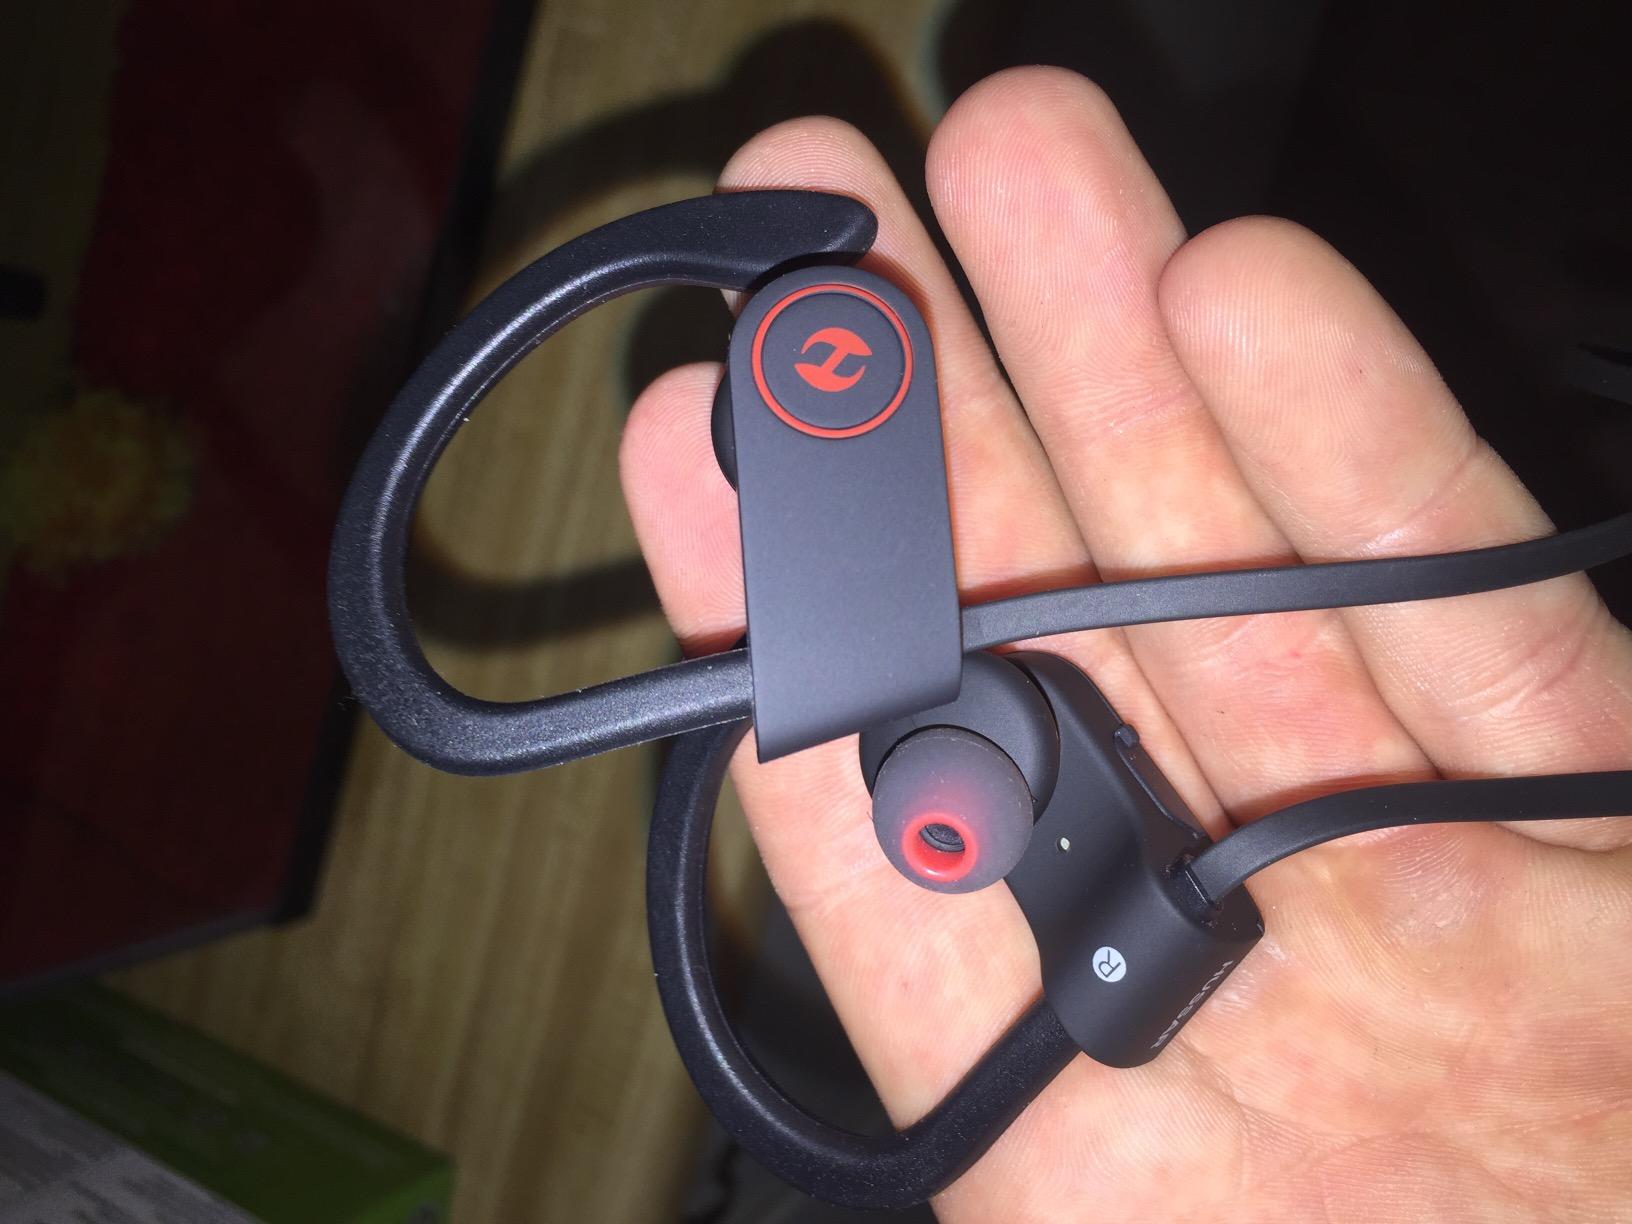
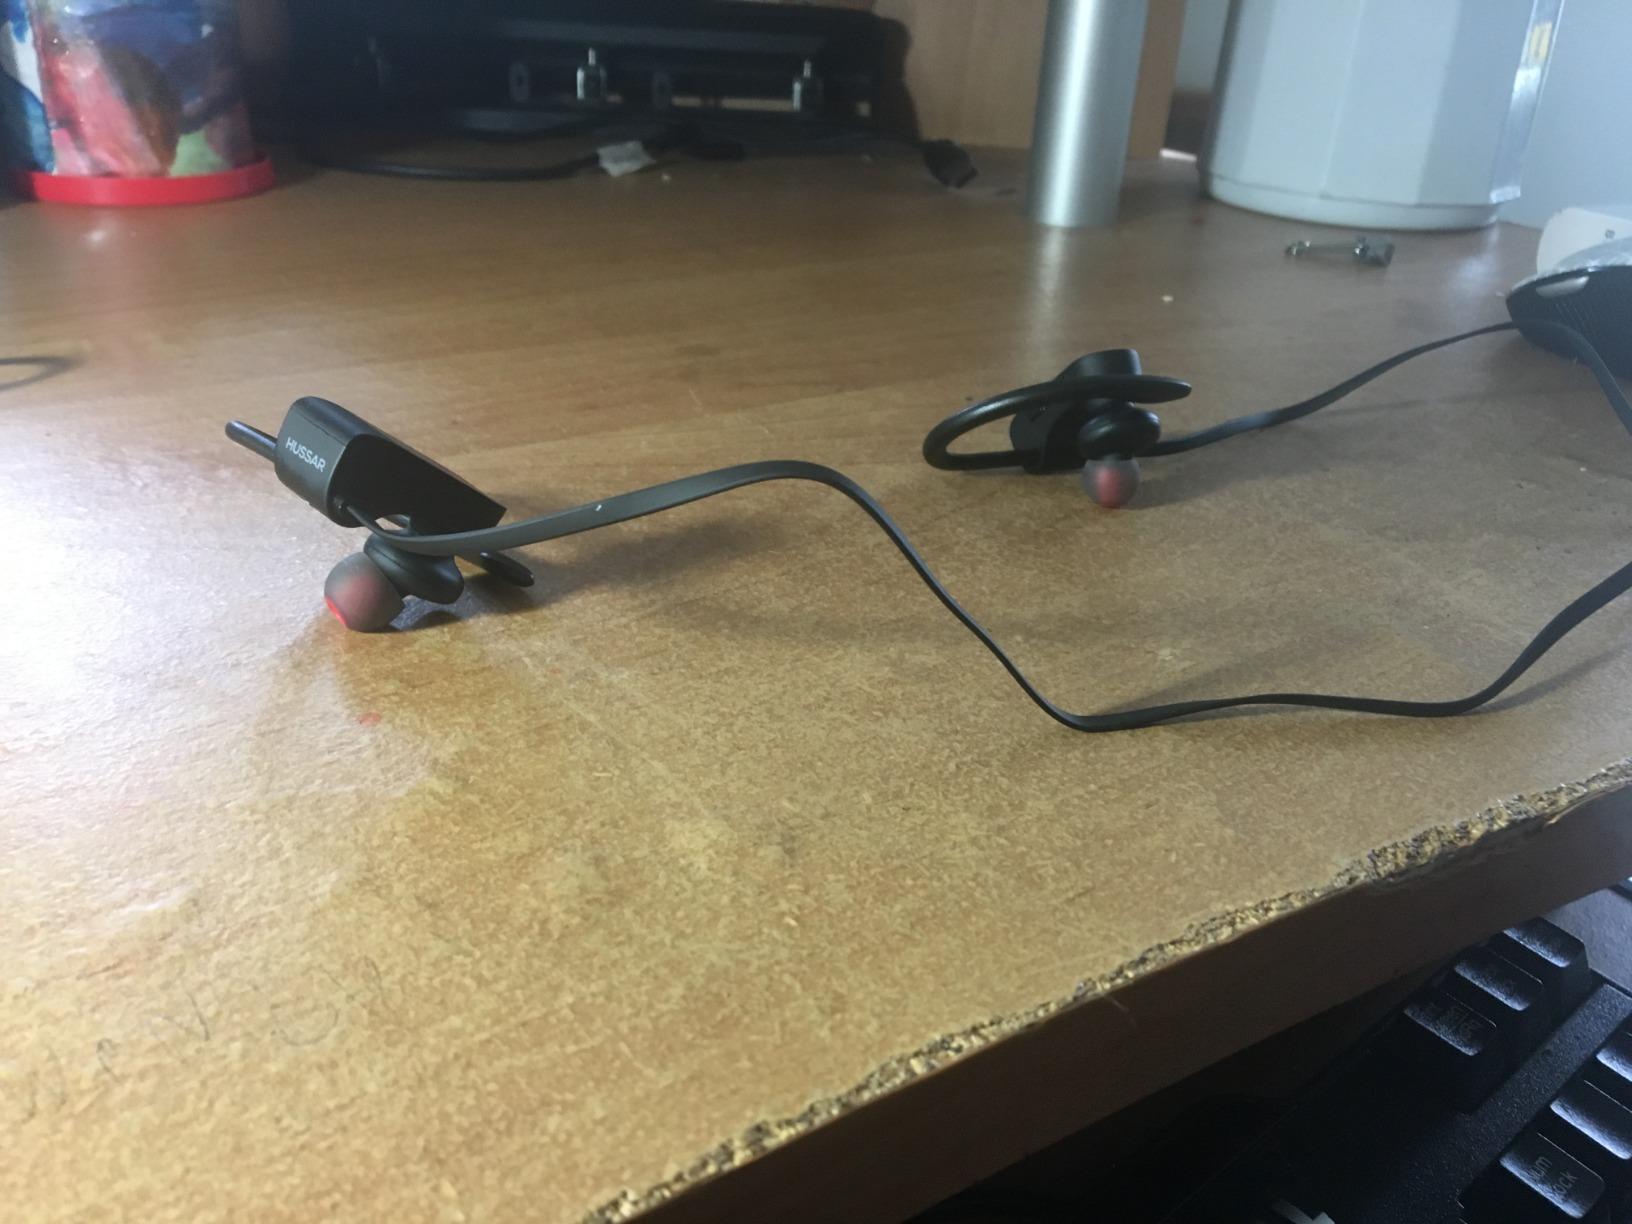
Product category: headphones
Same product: yes